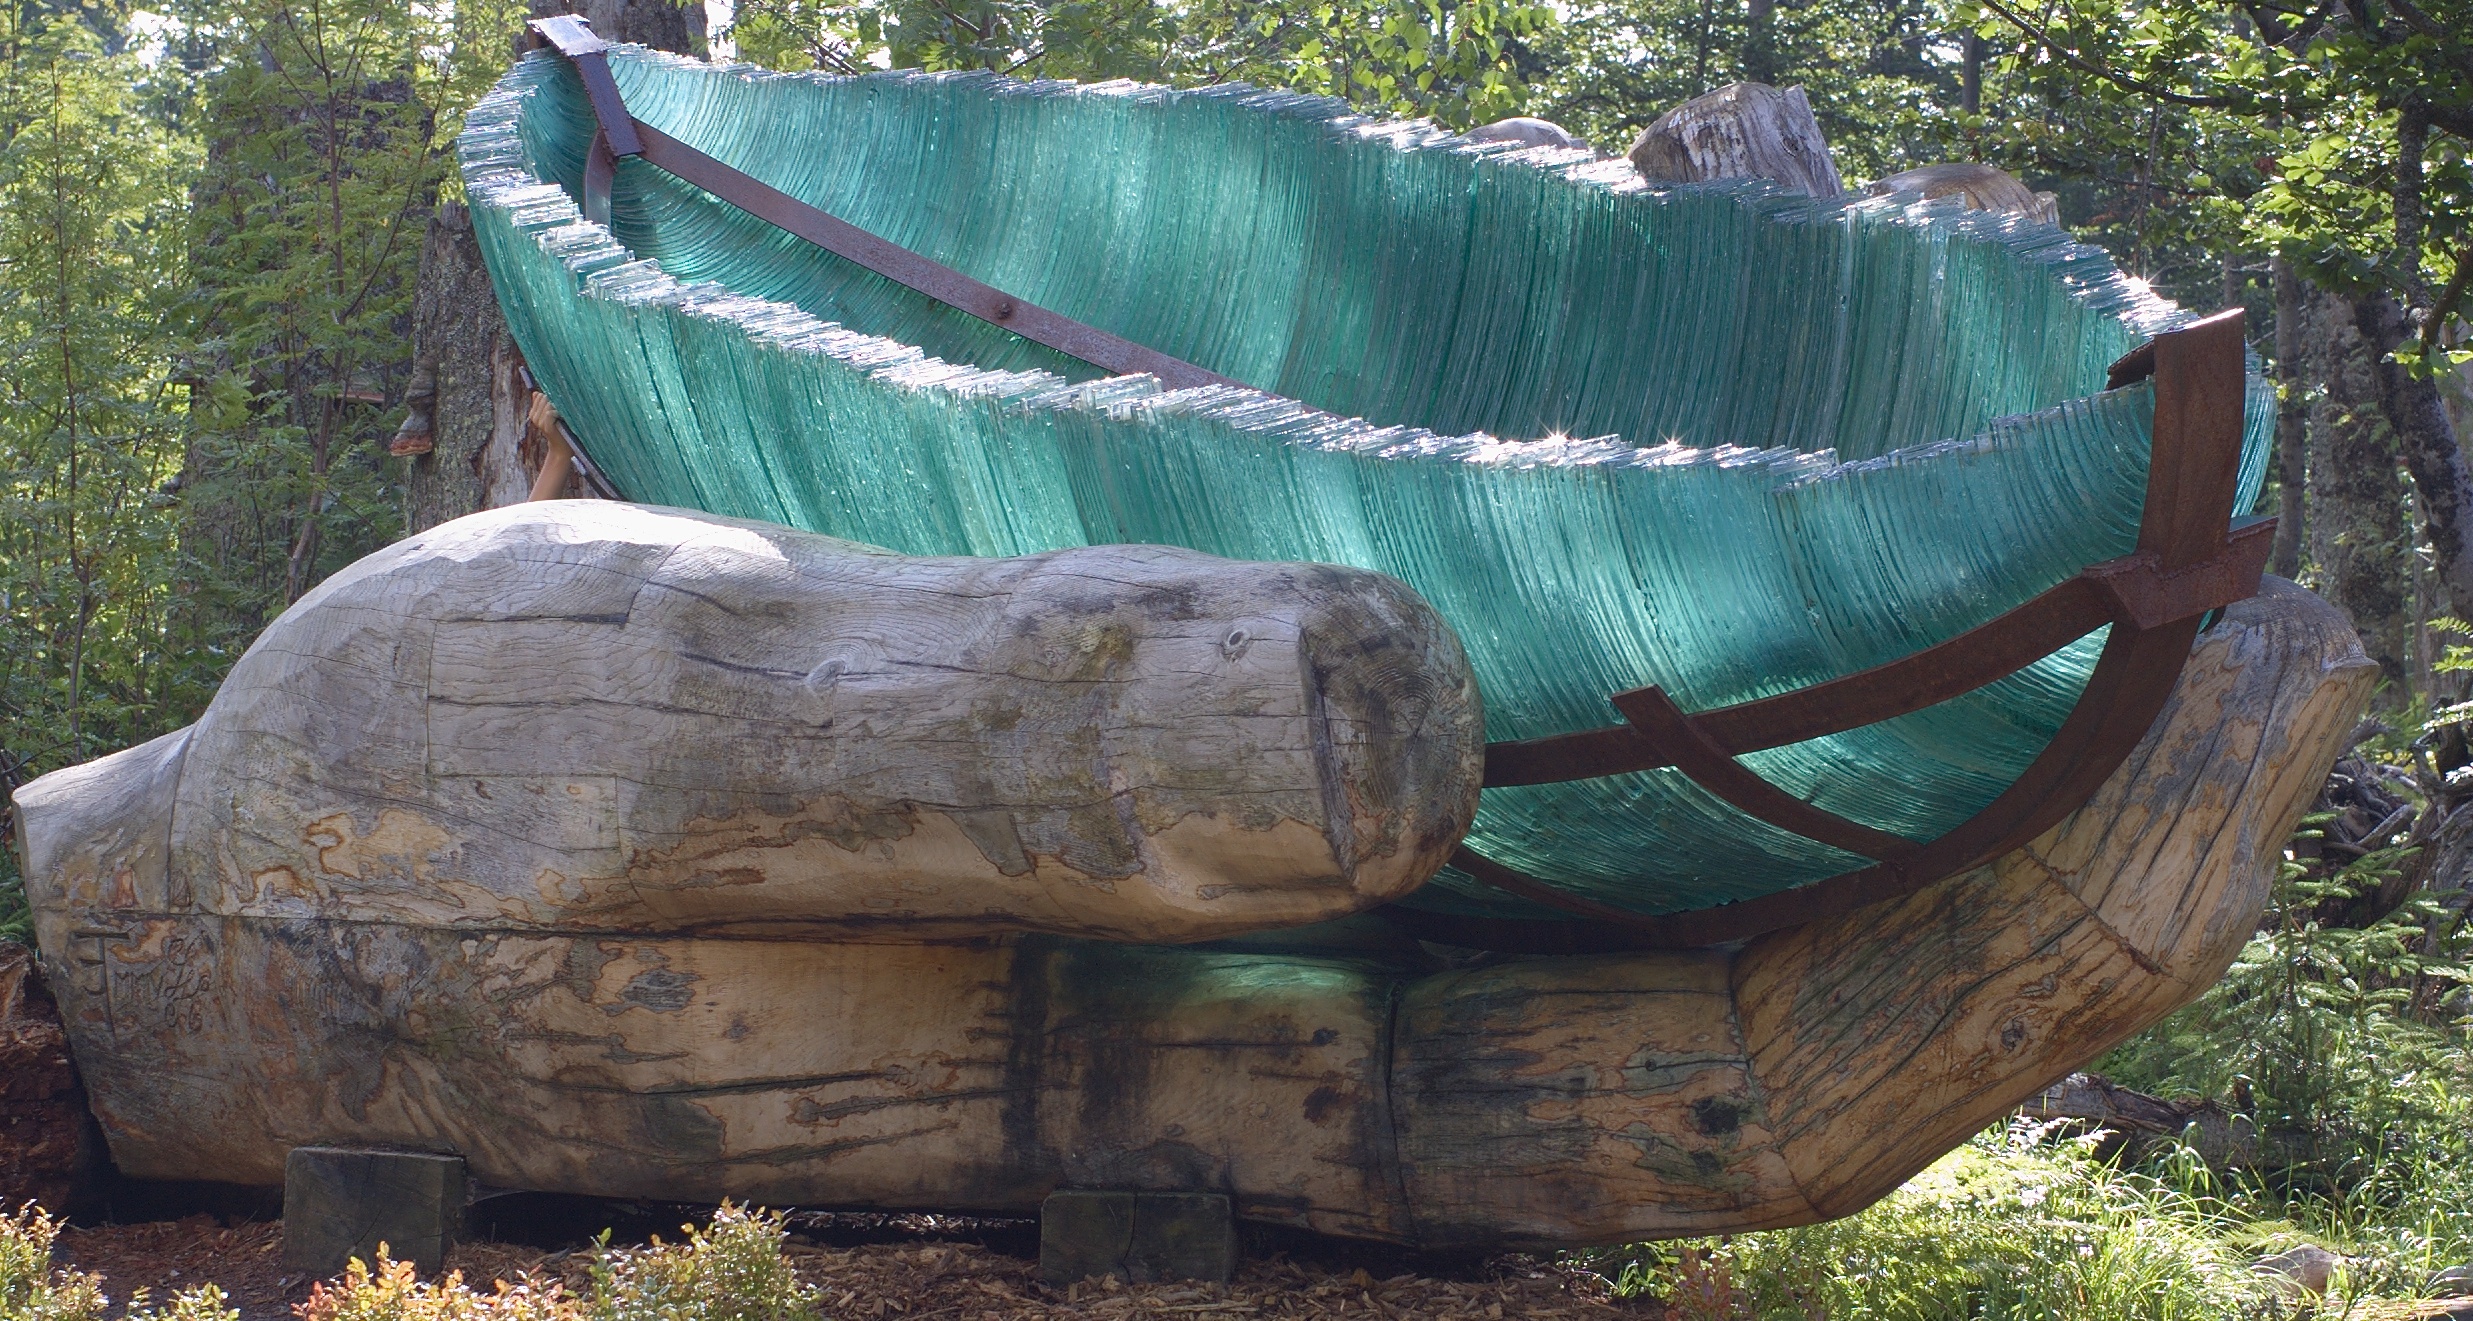
tree, wood, vehicle, sculpture, 50mm, rawtherapee, germany, deutschland, pentax, bayern, bavaria, lenstagged, steffenzahn, k100d, justpentax, fa50, fa50mm, smcpentaxfa11450mm, pentaxfa50mm, smcpfa50mmf14, bayerischerwald, man made object